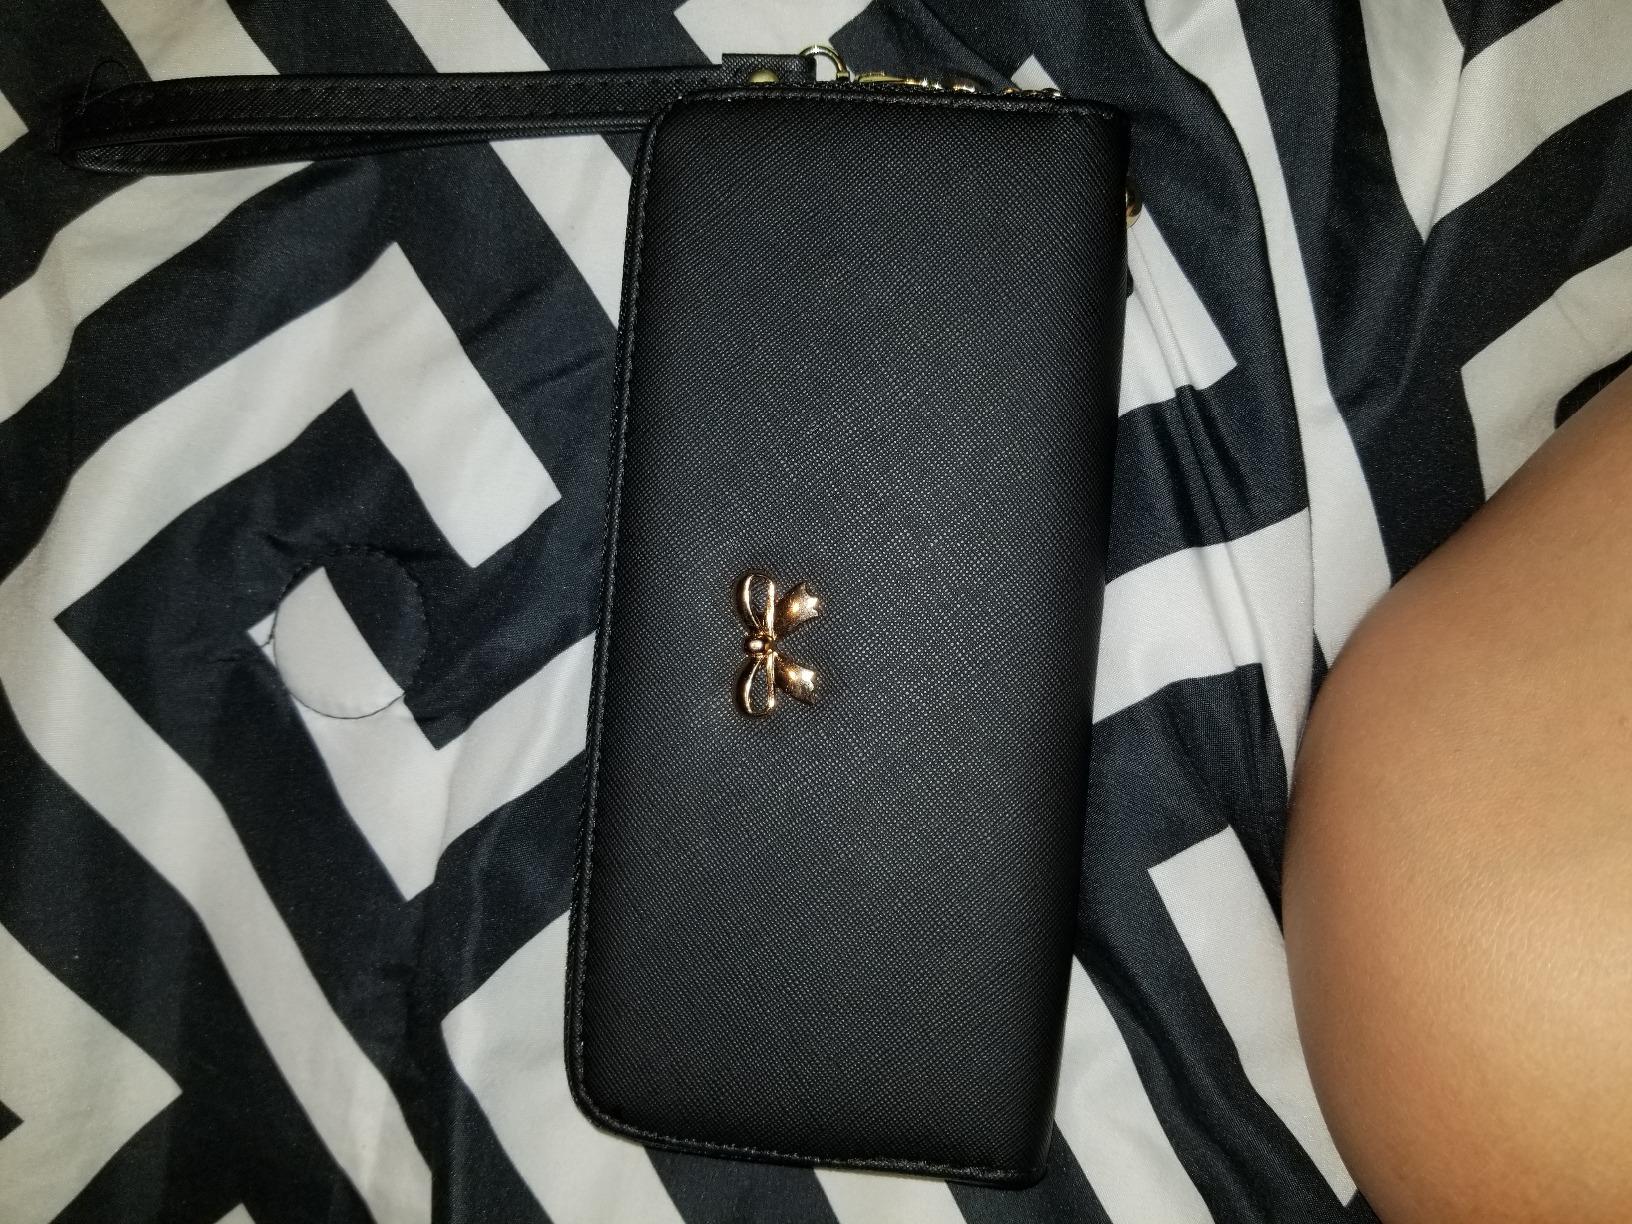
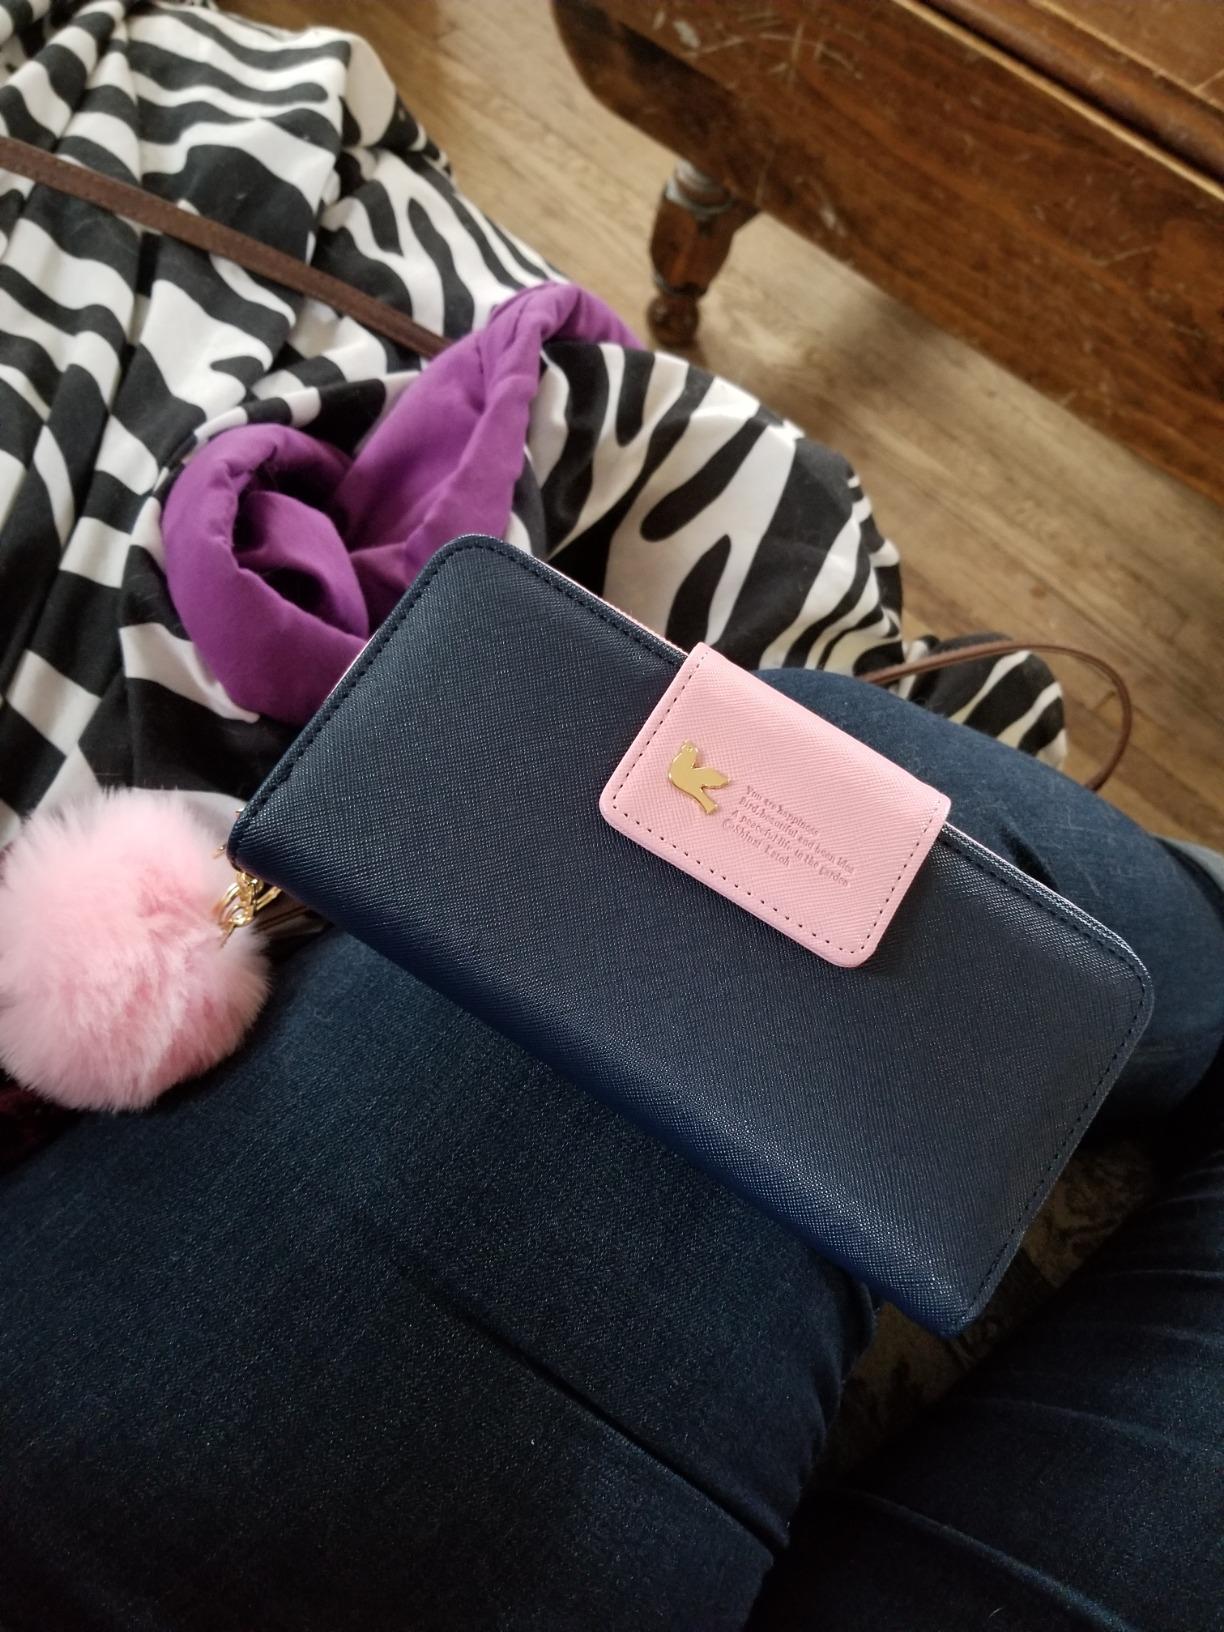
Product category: accessories_handbag
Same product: no